Alessio Vinci

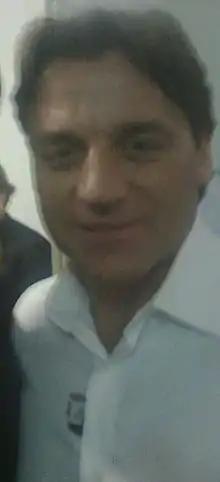

Alessio Vinci (born 15 April 1968) is an Italian journalist, working for CNN since 1989. He has served as CNN's bureau chief in Belgrade from 1999 to 2000 and in Rome from 2001 up to the present. He was the host of "Matrix", a news and debate television program on Mediaset's Canale 5, from 2009 and 2012.